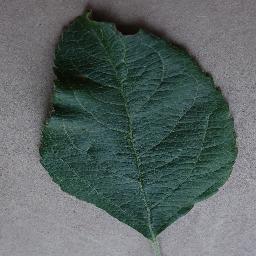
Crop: apple
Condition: healthy